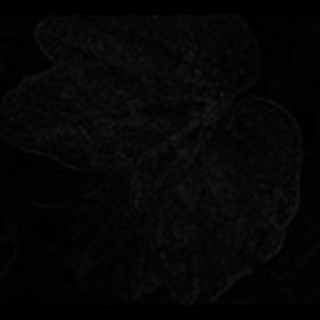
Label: cotton_bacterial_blight